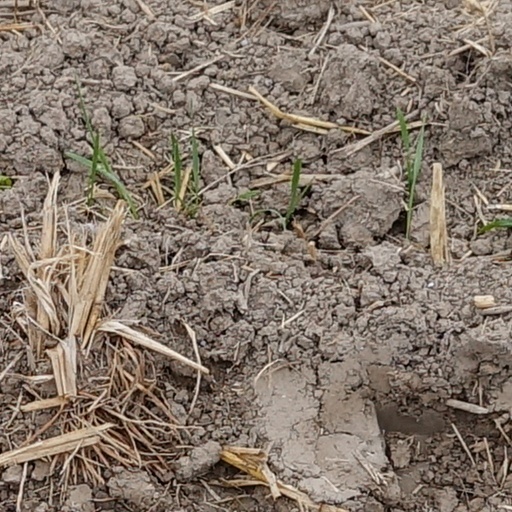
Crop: wheat